INS Tabar

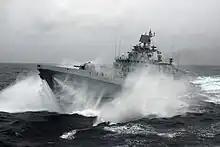
INS "Tabar" in action

On 11 November 2008, INS "Tabar" was called into action to fight off a pirate attack on an Indian ship, the 38,265-tonne bulk carrier owned by the Mumbai-based Great Eastern Shipping Company "Jag Arnav", and a Saudi-registered vessel, MV "Timaha". Both ships had crossed the Suez Canal when they were attacked by pirates who surrounded the vessel in small boats. An Indian navy spokesman said there were no casualties in the operation. "Both the ships had crossed the Suez Canal and were a short distance away from Aden when the Saudi vessel was attacked by these boats, each carrying up to five pirates each. Our frigate patrolling the area responded to a distress call by "MV Timaha" and sent an attack helicopter carrying commandos which opened fire while the pirates were making repeated attempts to board the Saudi ship. While all this was on, the Indian cargo ship was attacked within the next 30 minutes." As "Jag Arnav" was about away it gave a distress call. A Chetak helicopter, carrying a team of "MARCOS" (Indian Navy Marine Commandos) personnel, was sent to the location of MV "Jag Arnav". After the ensuing battle, the team successfully thwarted the hijack attempt. The incident took place from the coast of Somalia.